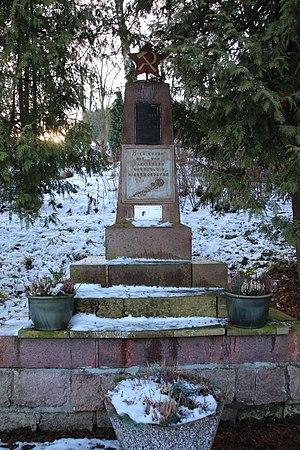
Les marches de la mort eurent lieu à la fin de la Seconde Guerre mondiale lorsque les Alliés se rapprochaient des camps de concentration et d'extermination allemands. Les SS firent évacuer les occupants, en majorité juifs, de ces camps, dont Neuengamme et Auschwitz, afin de poursuivre le processus de concentration en Allemagne et le dissimuler aux yeux des Alliés. Les prisonniers, juifs ou non, déjà affaiblis par le travail, les privations ou les maladies risquaient la mort au cours de ces marches de transfert d'un camp vers un autre. Les camps situés en Autriche furent également concernés par ces déplacements de prisonniers effectués sous la conduite des gardiens. Les camps autrichiens retenaient des prisonniers de diverses nationalités, principalement réquisitionnés dans le cadre du Service du travail obligatoire.